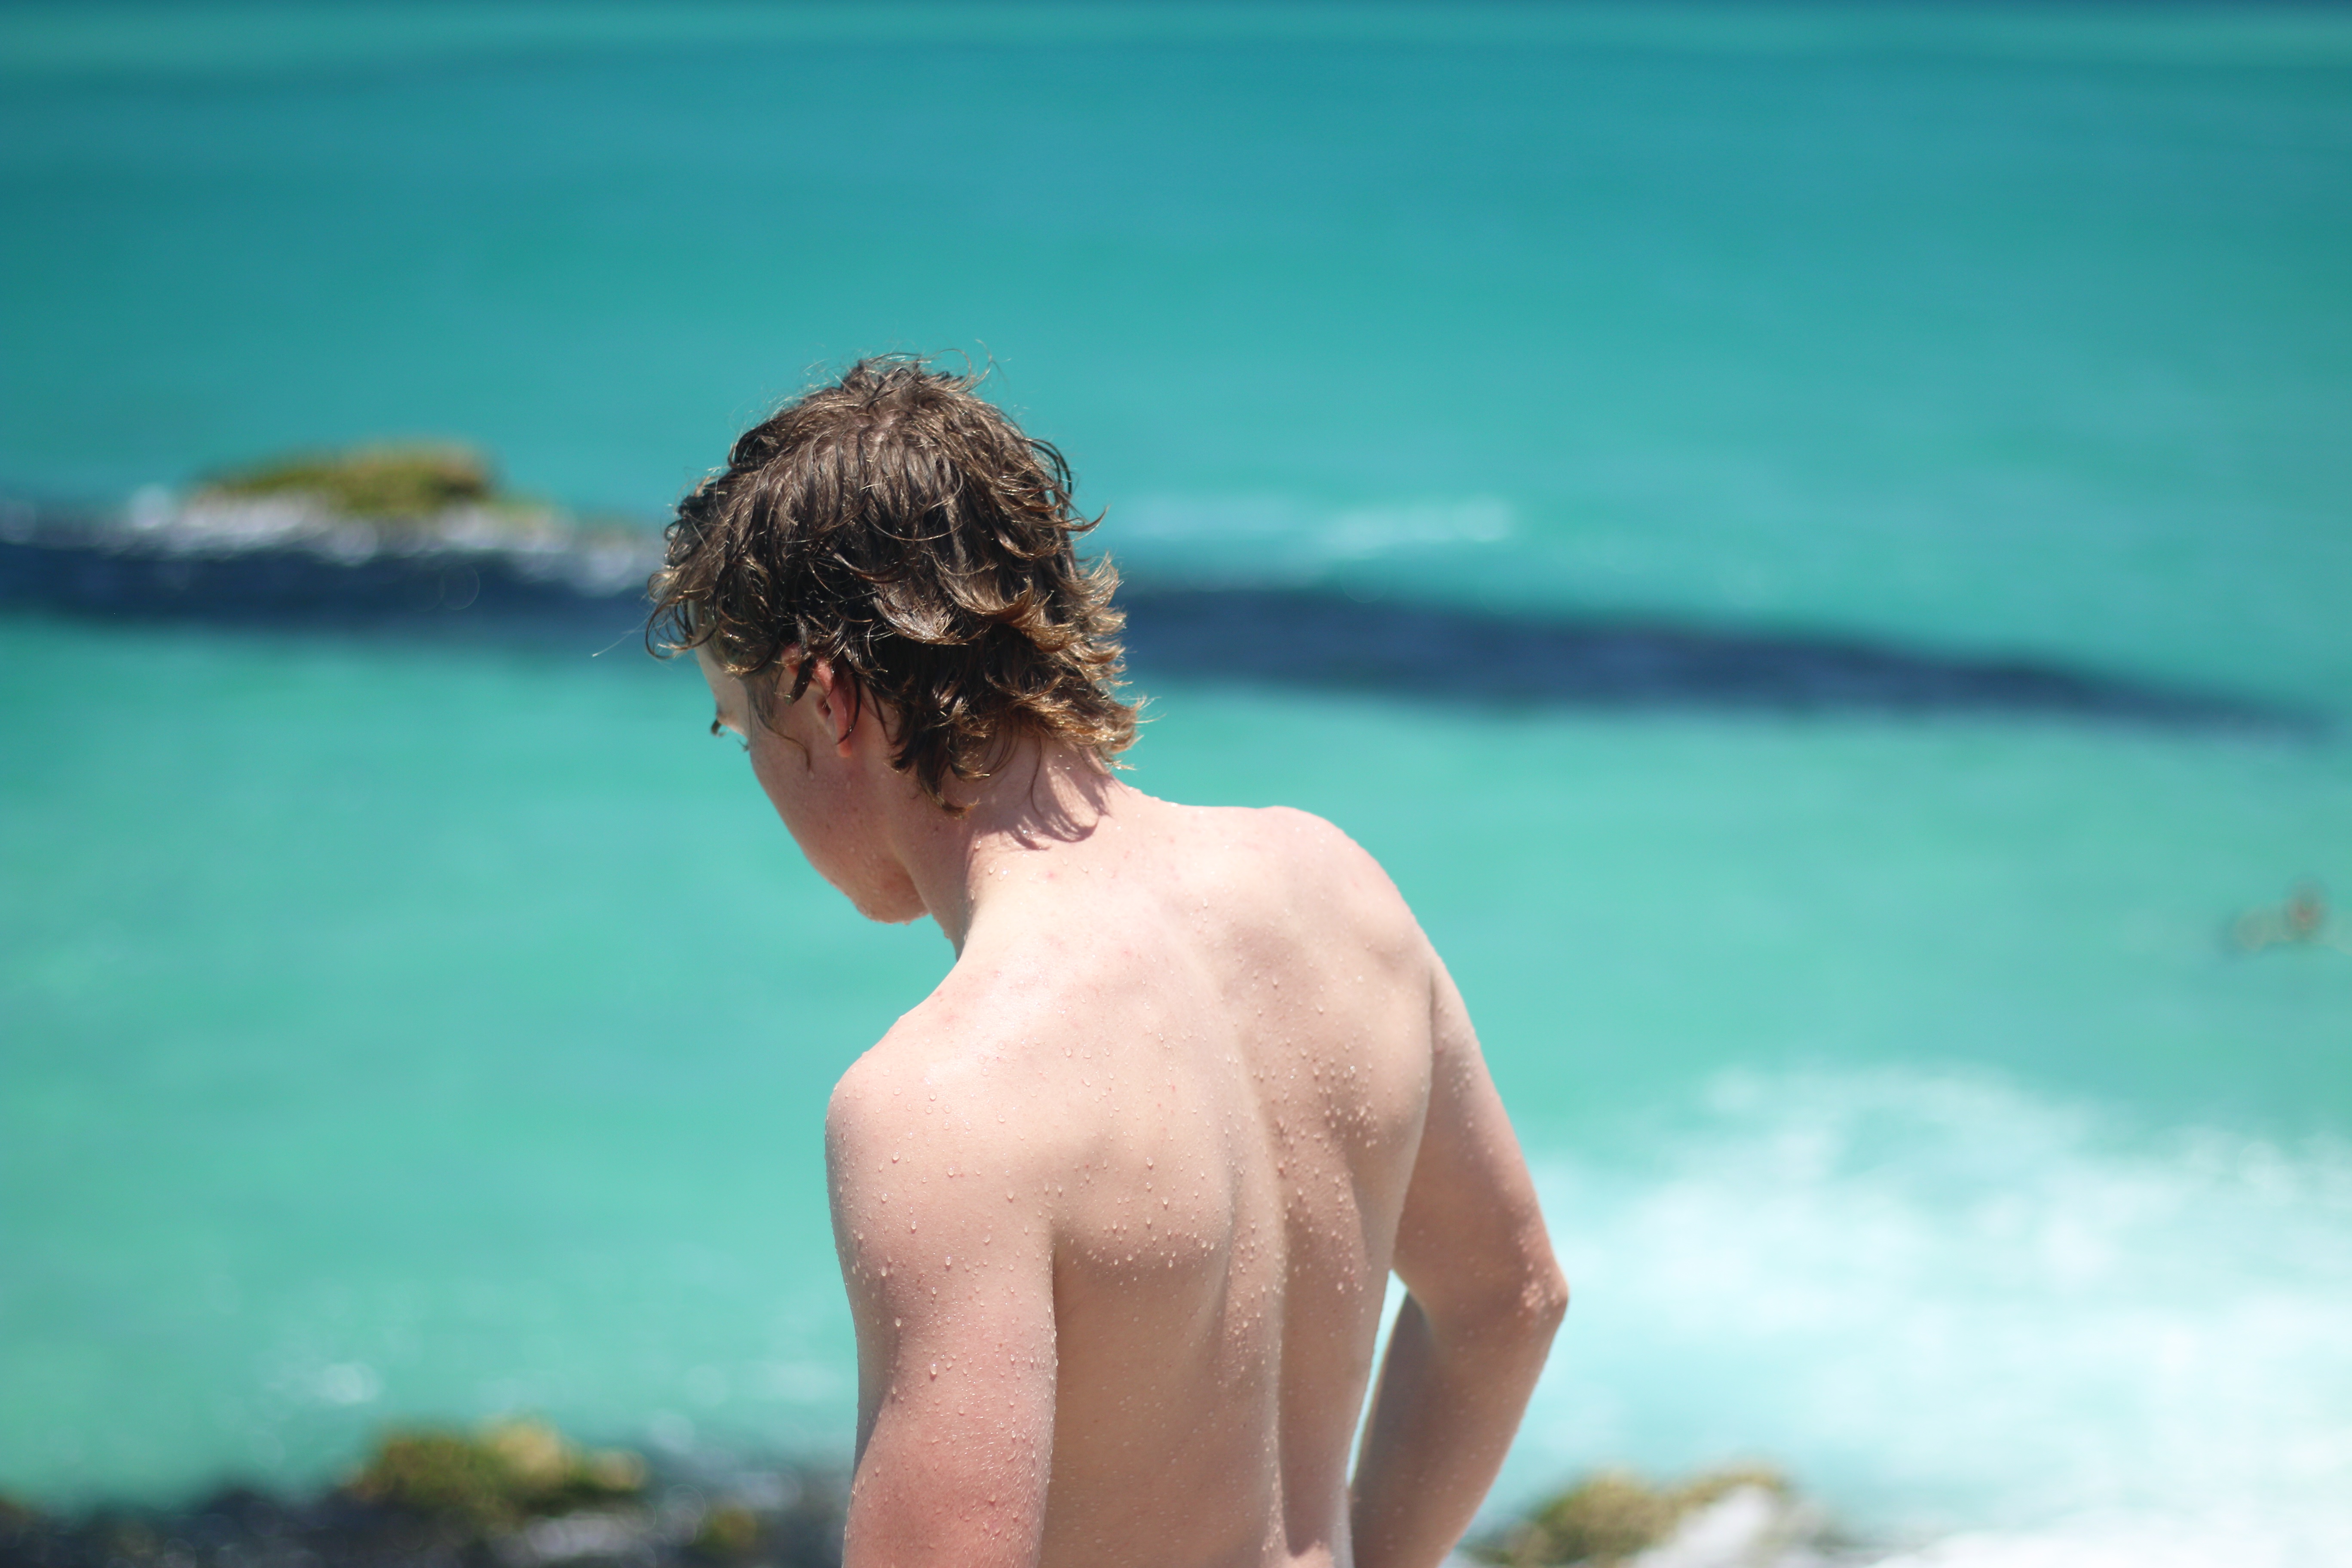
sea, ocean, vacation, male, underwater, swimming pool, blue, swimming, water sport